Mark Luijpers

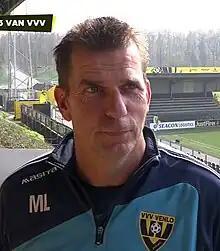
Luijpers in 2019

Mark Luijpers (born 5 October 1970) is a Dutch former footballer, who played as a defender. He has previously played as a centre back and as a left back.